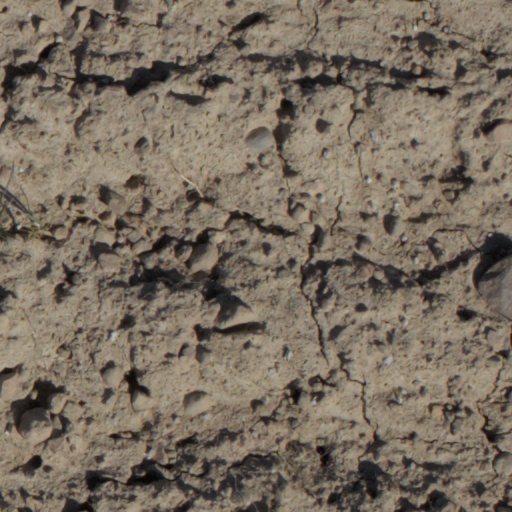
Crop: wheat